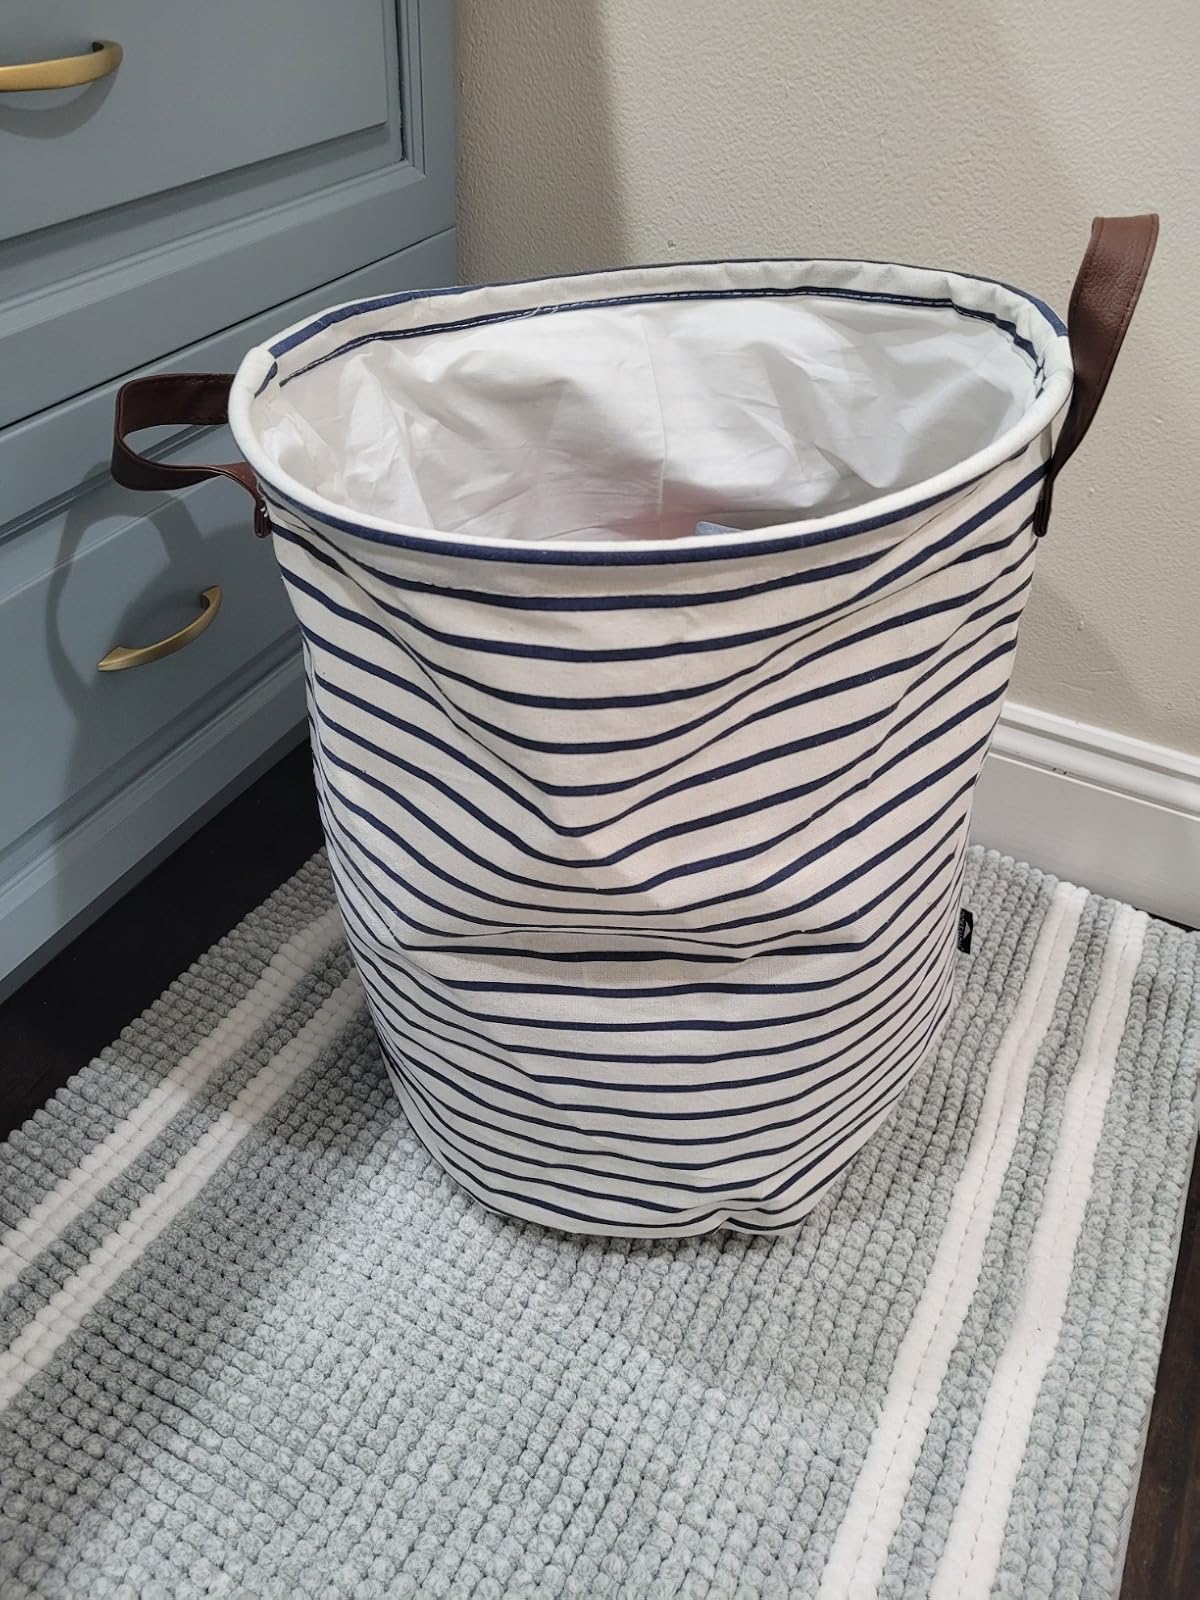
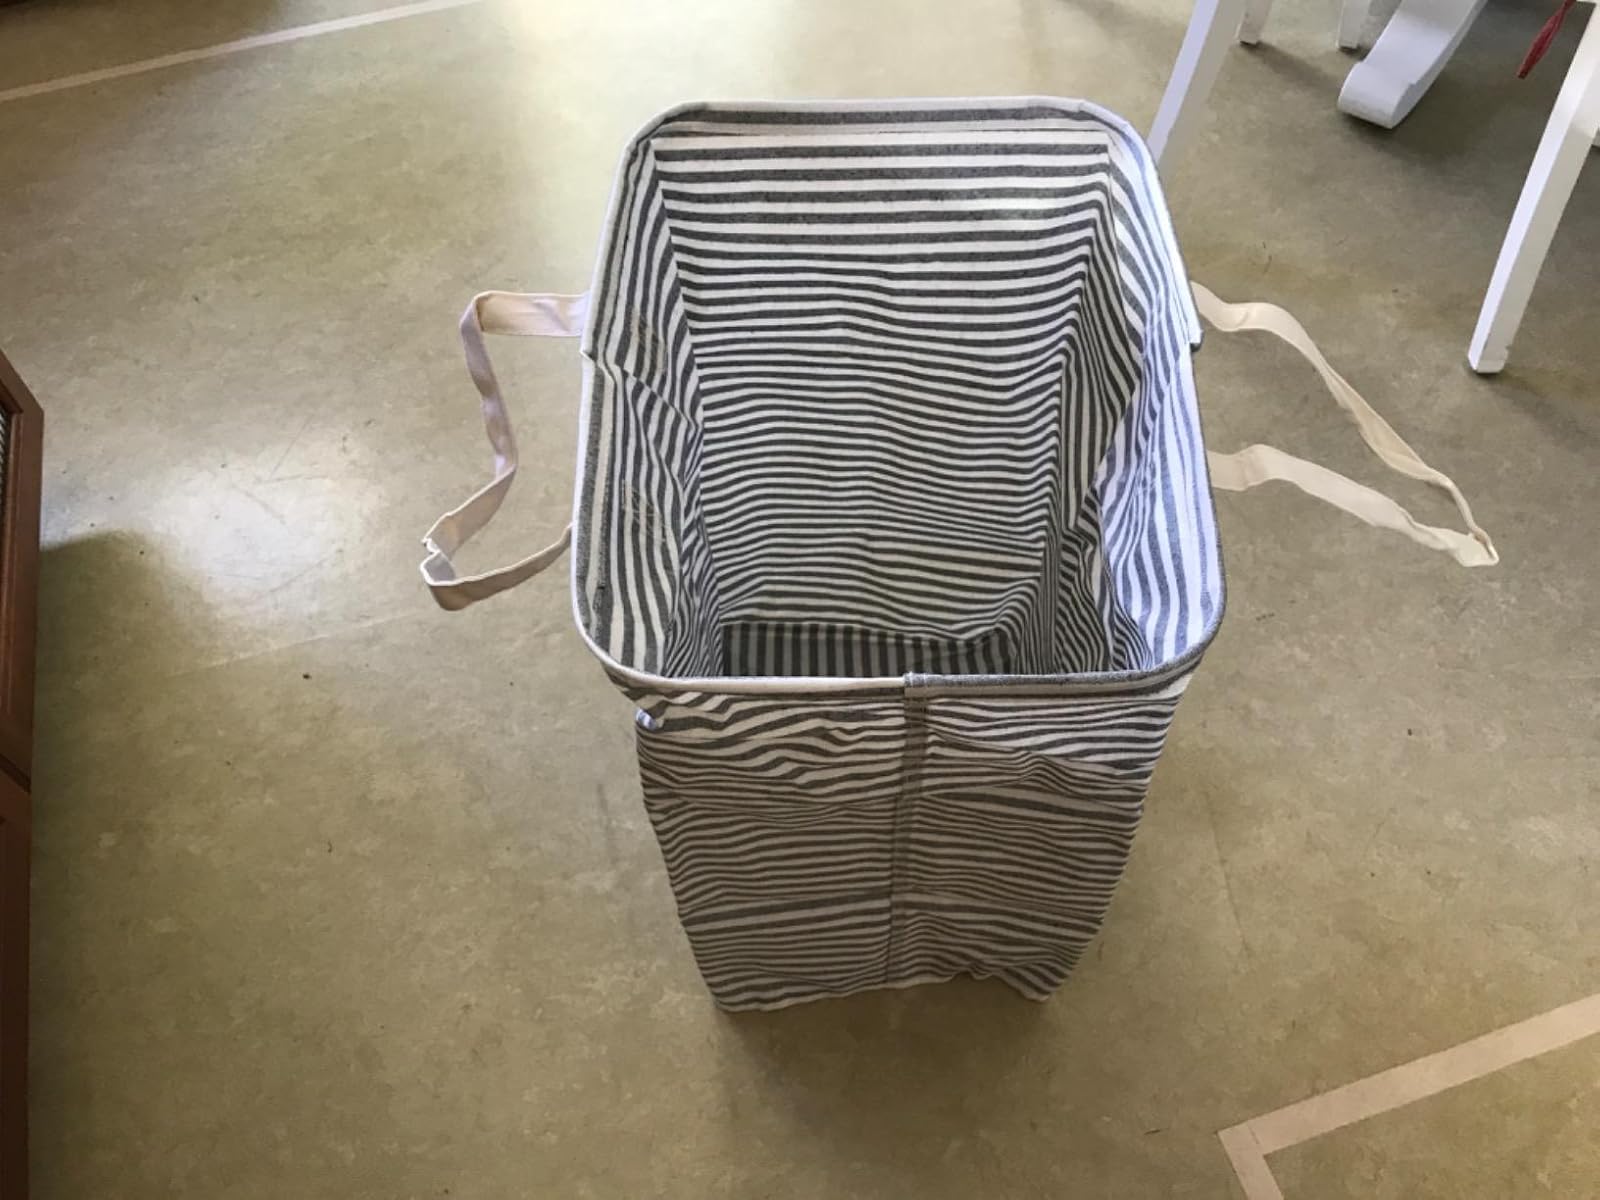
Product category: items_hamper
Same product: no